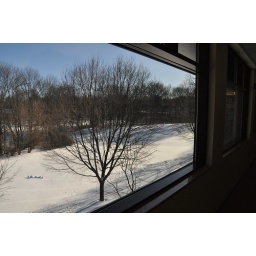
from my library chair i over look another section of the big park i live next to